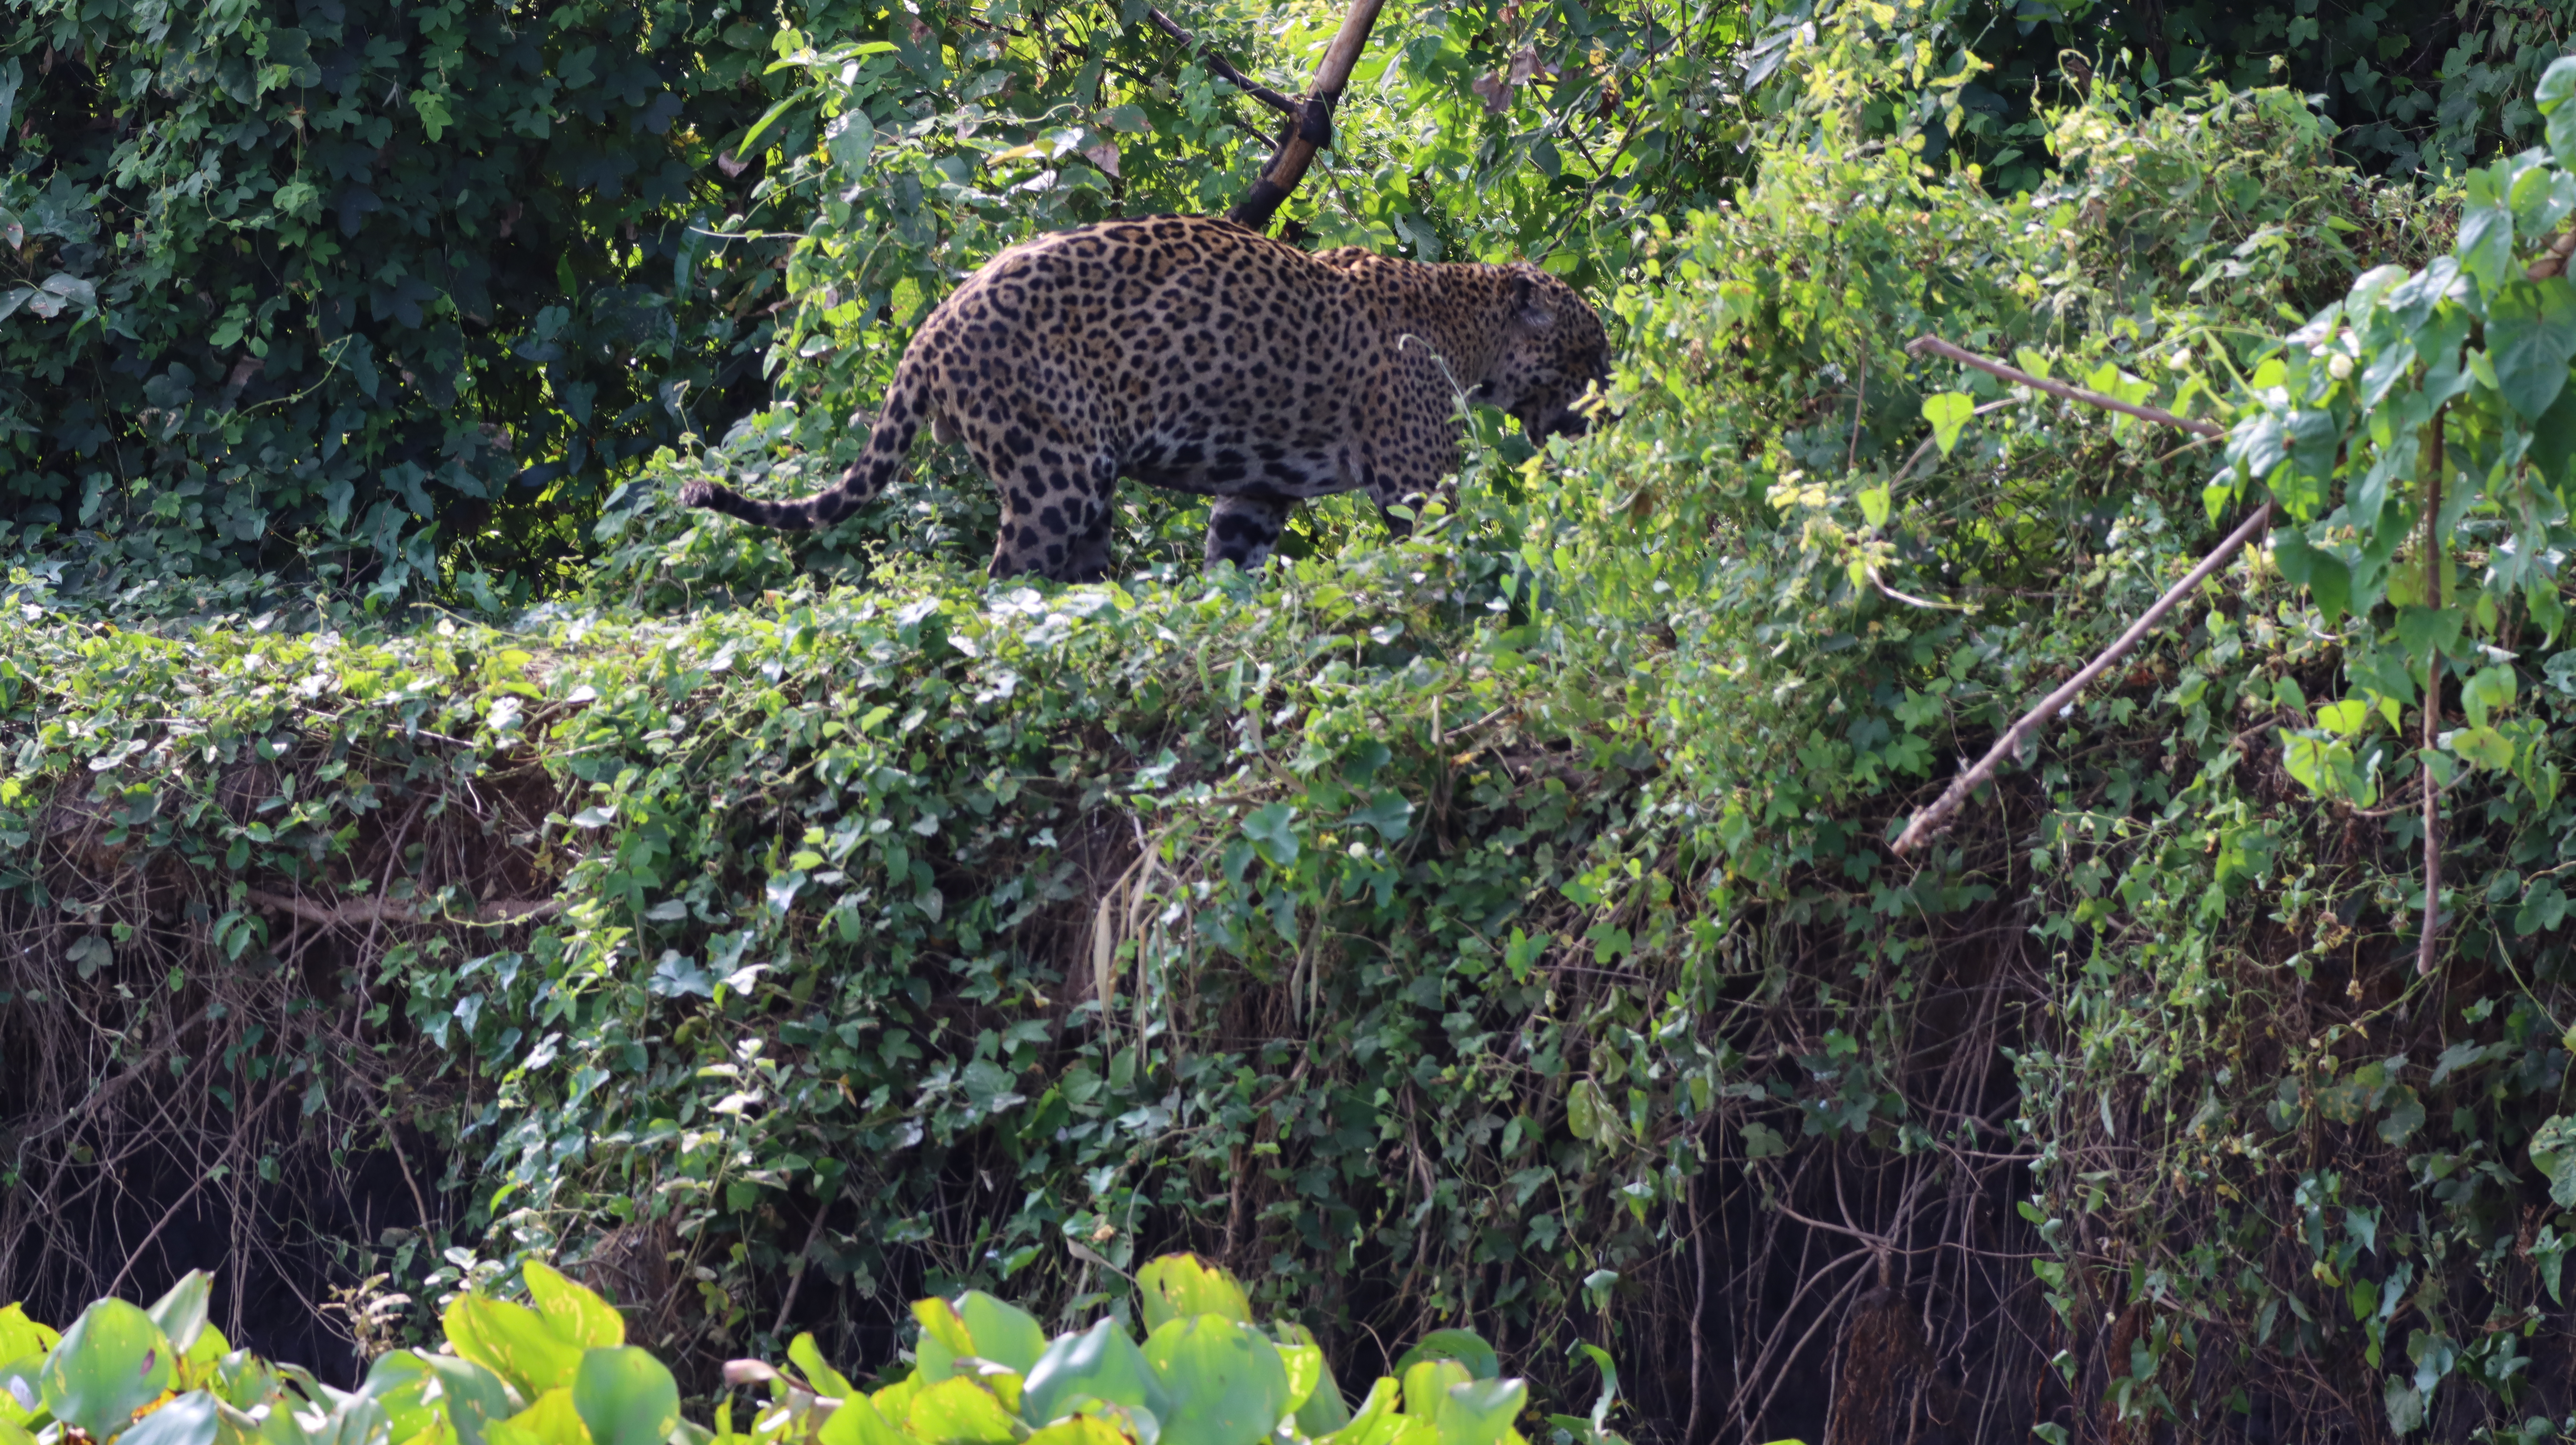
Jaguar: Kwang